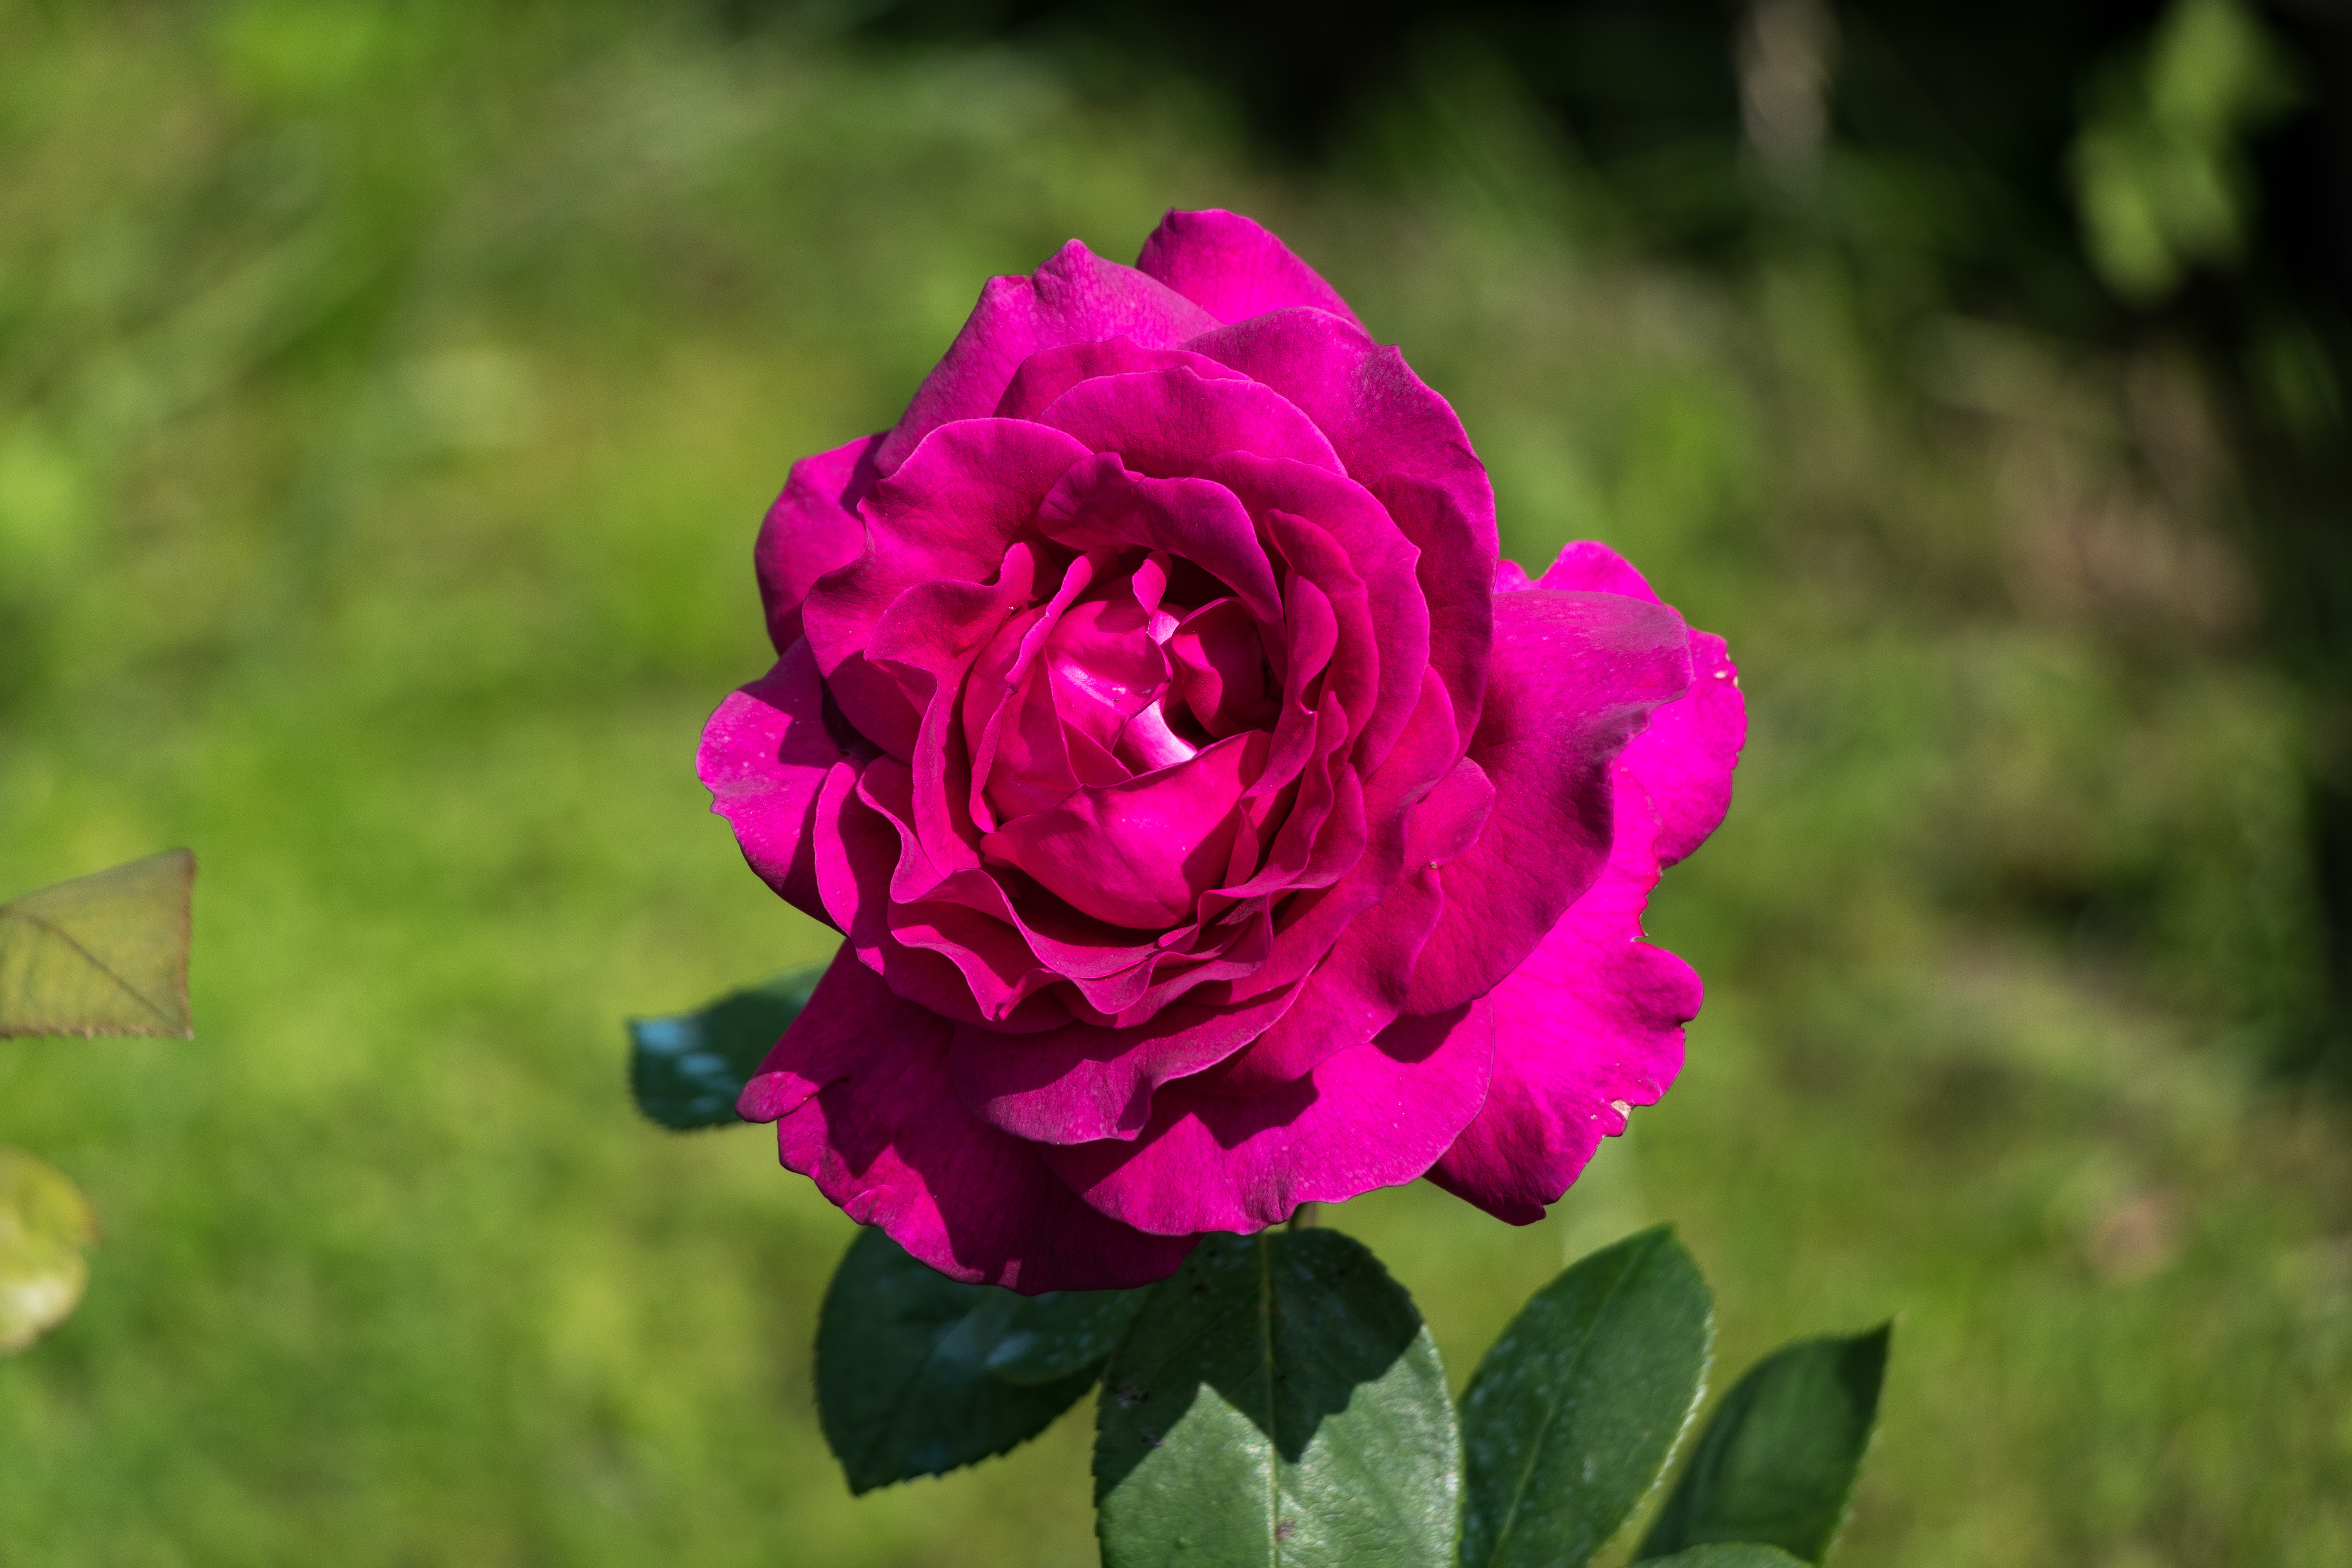
flowers, petals, nature, colorful, flower, flower garden, smell, living, happiness, summer, bloom, plants, garden, village, rural area, petal, pink, magenta, purple, rose family, garden roses, Colorfulness, botany, flowering plant, rose order, carmine, violet, rose, shrub, Hybrid tea rose, spring, annual plant, herbaceous plant, close up, plant stem, floribunda, rosa centifolia, perennial plant, wildflower, subshrub, Pedicel, camellia, begonia, floristry